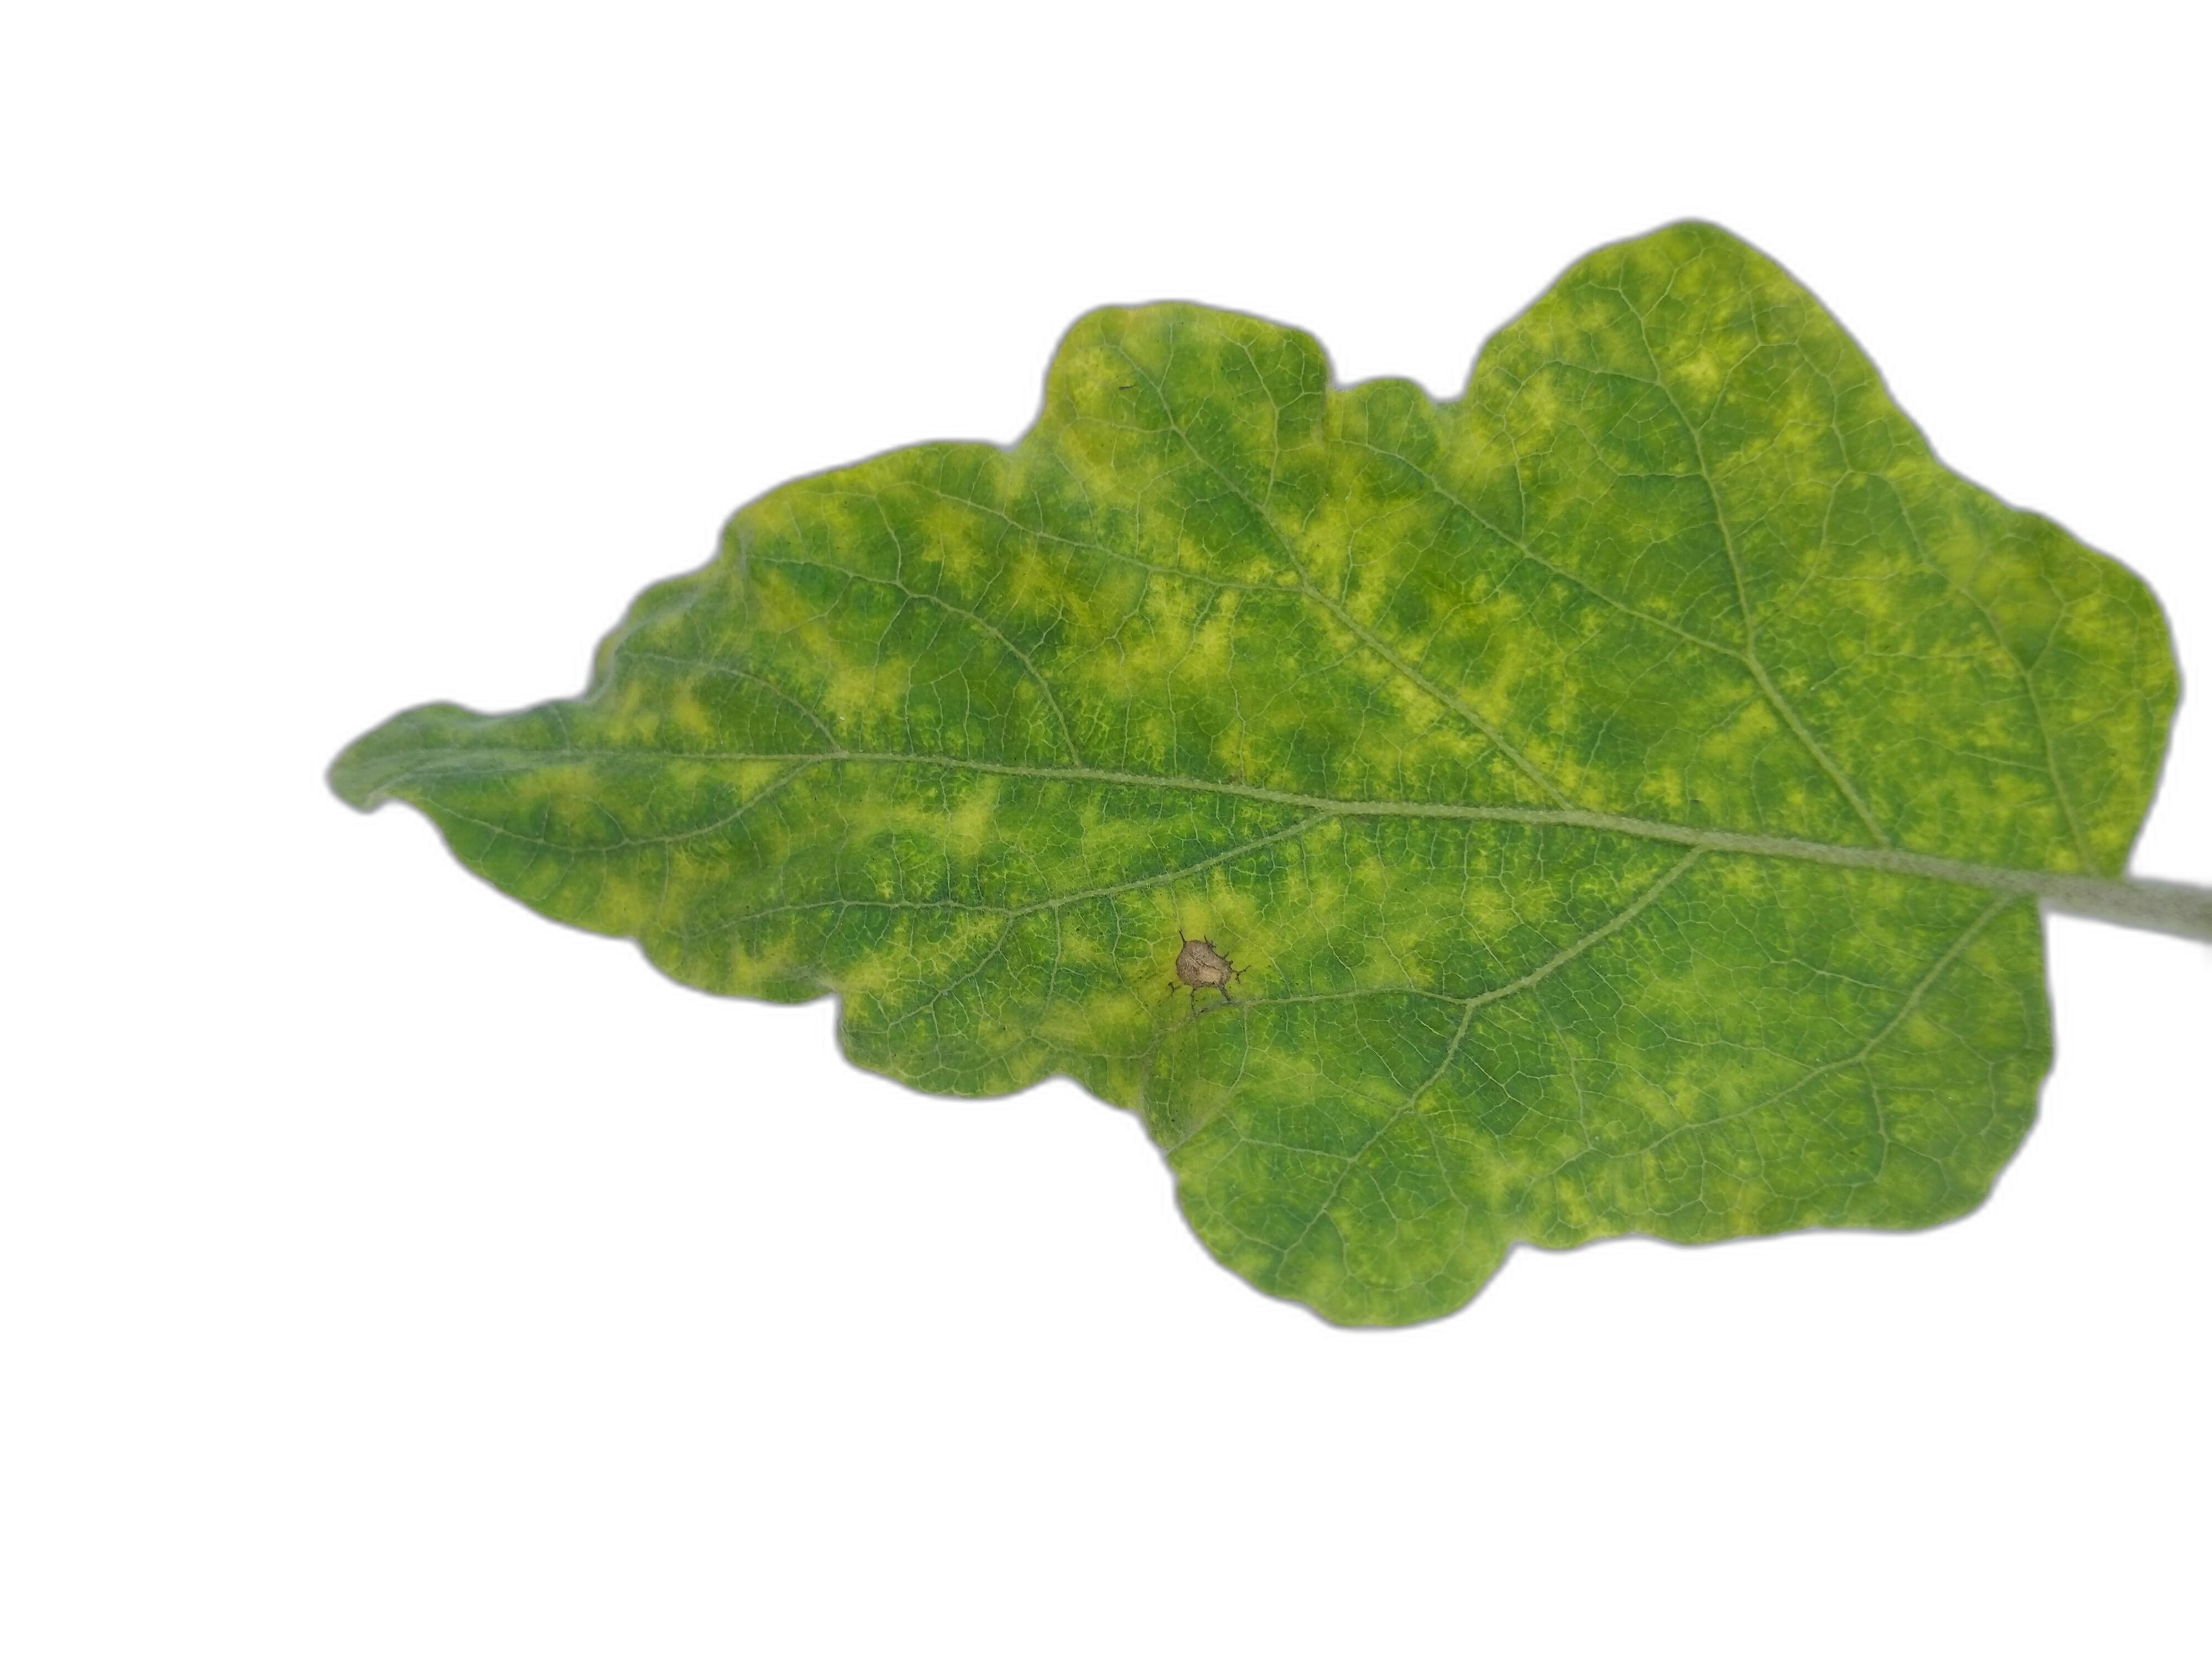
Label: Healthy Leaf